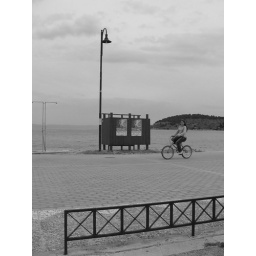
The girl with the bike got in my plan just when i pussed the button...